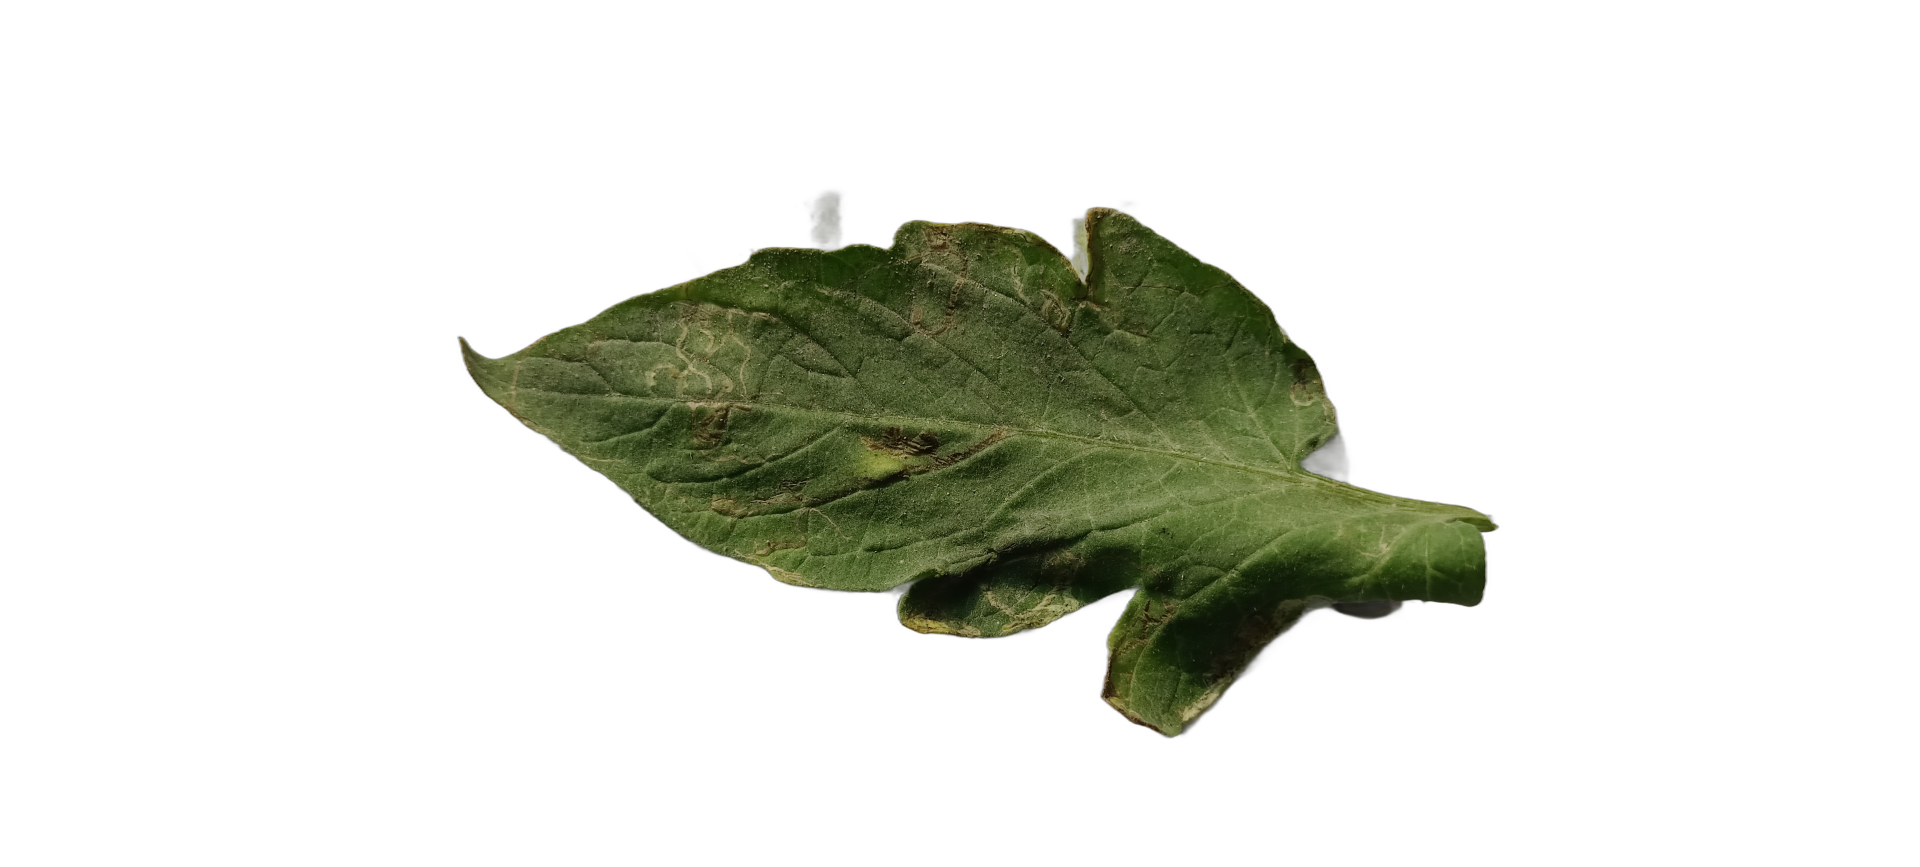
Crop: Tomato
Label: Spot